Raoul Wallenberg Forest

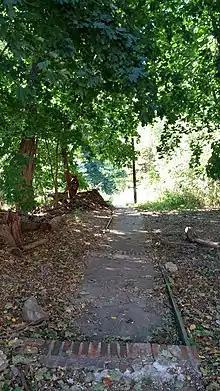

Raoul Wallenberg Forest is a New York City park located in Riverdale, New York named after Raoul Wallenberg, a Swedish diplomat who saved thousands of Hungarian Jewish people.